Loga Nayaga Shaniswara Temple

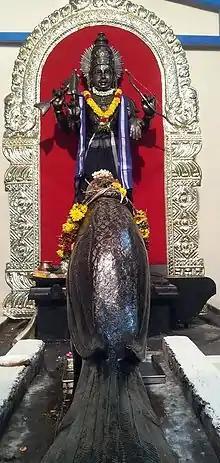

Loga Nayaga Shaniswara temple is located at Puliakulam, Coimbatore, Tamil Nadu. The temple is located adjacent to Puliakulam Mariamman temple and the main deity is Shani. The idol of Shani is tall and is made of iron. A crow which is the mount of Shani, made also of iron stands in front of the main deity.